Holy Family Catholic Church (Frenchtown, Ohio)

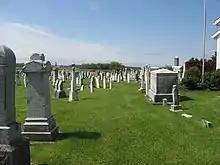
Holy Family Cemetery

Located on the southwestern corner of Frenchtown's primary intersection, that of Burns Road and State Route 185, the church is partially surrounded by other properties associated with the parish. Members of Holy Family Church first built a rectory for their pastor in 1850. It was replaced by a larger brick structure in the 1880s; it lies on the northern side of Burns Road, directly across from the church. A more recent parish hall is located on the southern side of the road to the west of the church. A church cemetery, small but heavily used, lies immediately to the south and east of the church. Founded before the establishment of the parish, the cemetery includes burials as old as 1842; it is officially known as the "Frenchtown Cemetery," although it has also been known as the "Holy Family Cemetery."